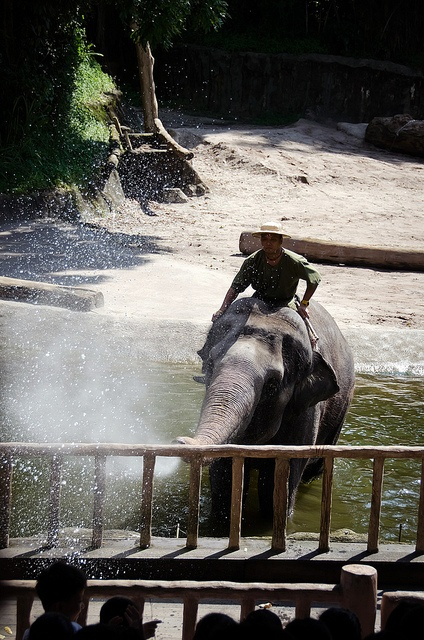
A person riding on the back of an elephant.
A man in a straw hat riding an elephant through water.
A man is riding an elephant in a lake while people are watching.
A MAN RIDING AN ELEPHANT DOWN A STREAM
a man on the back of an elephant, and the elephant is spraying people with water